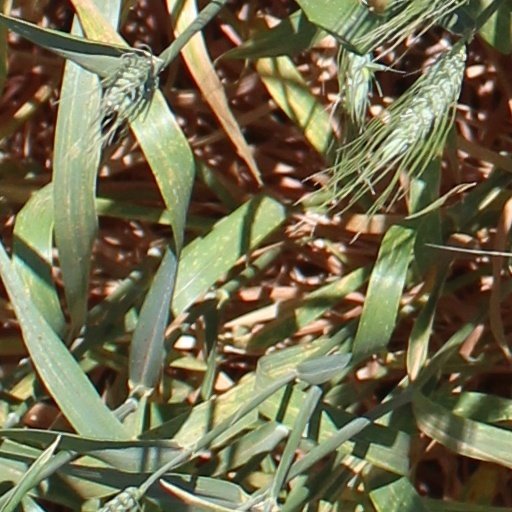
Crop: wheat